Wild Coast Region, Eastern Cape

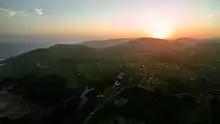
An aerial view of the Wild Coast at dusk.

Many rivers empty into the sea along the Wild Coast. In the southernmost parts of the region, where the hills are lower, the rivers tend to be mature and are characterized by wide floodplains. But in the rugged north, where young rivers find their path to the sea blocked by massive cliffs, many, like Waterfall Bluff, leap over the rocky crags into the surf below.